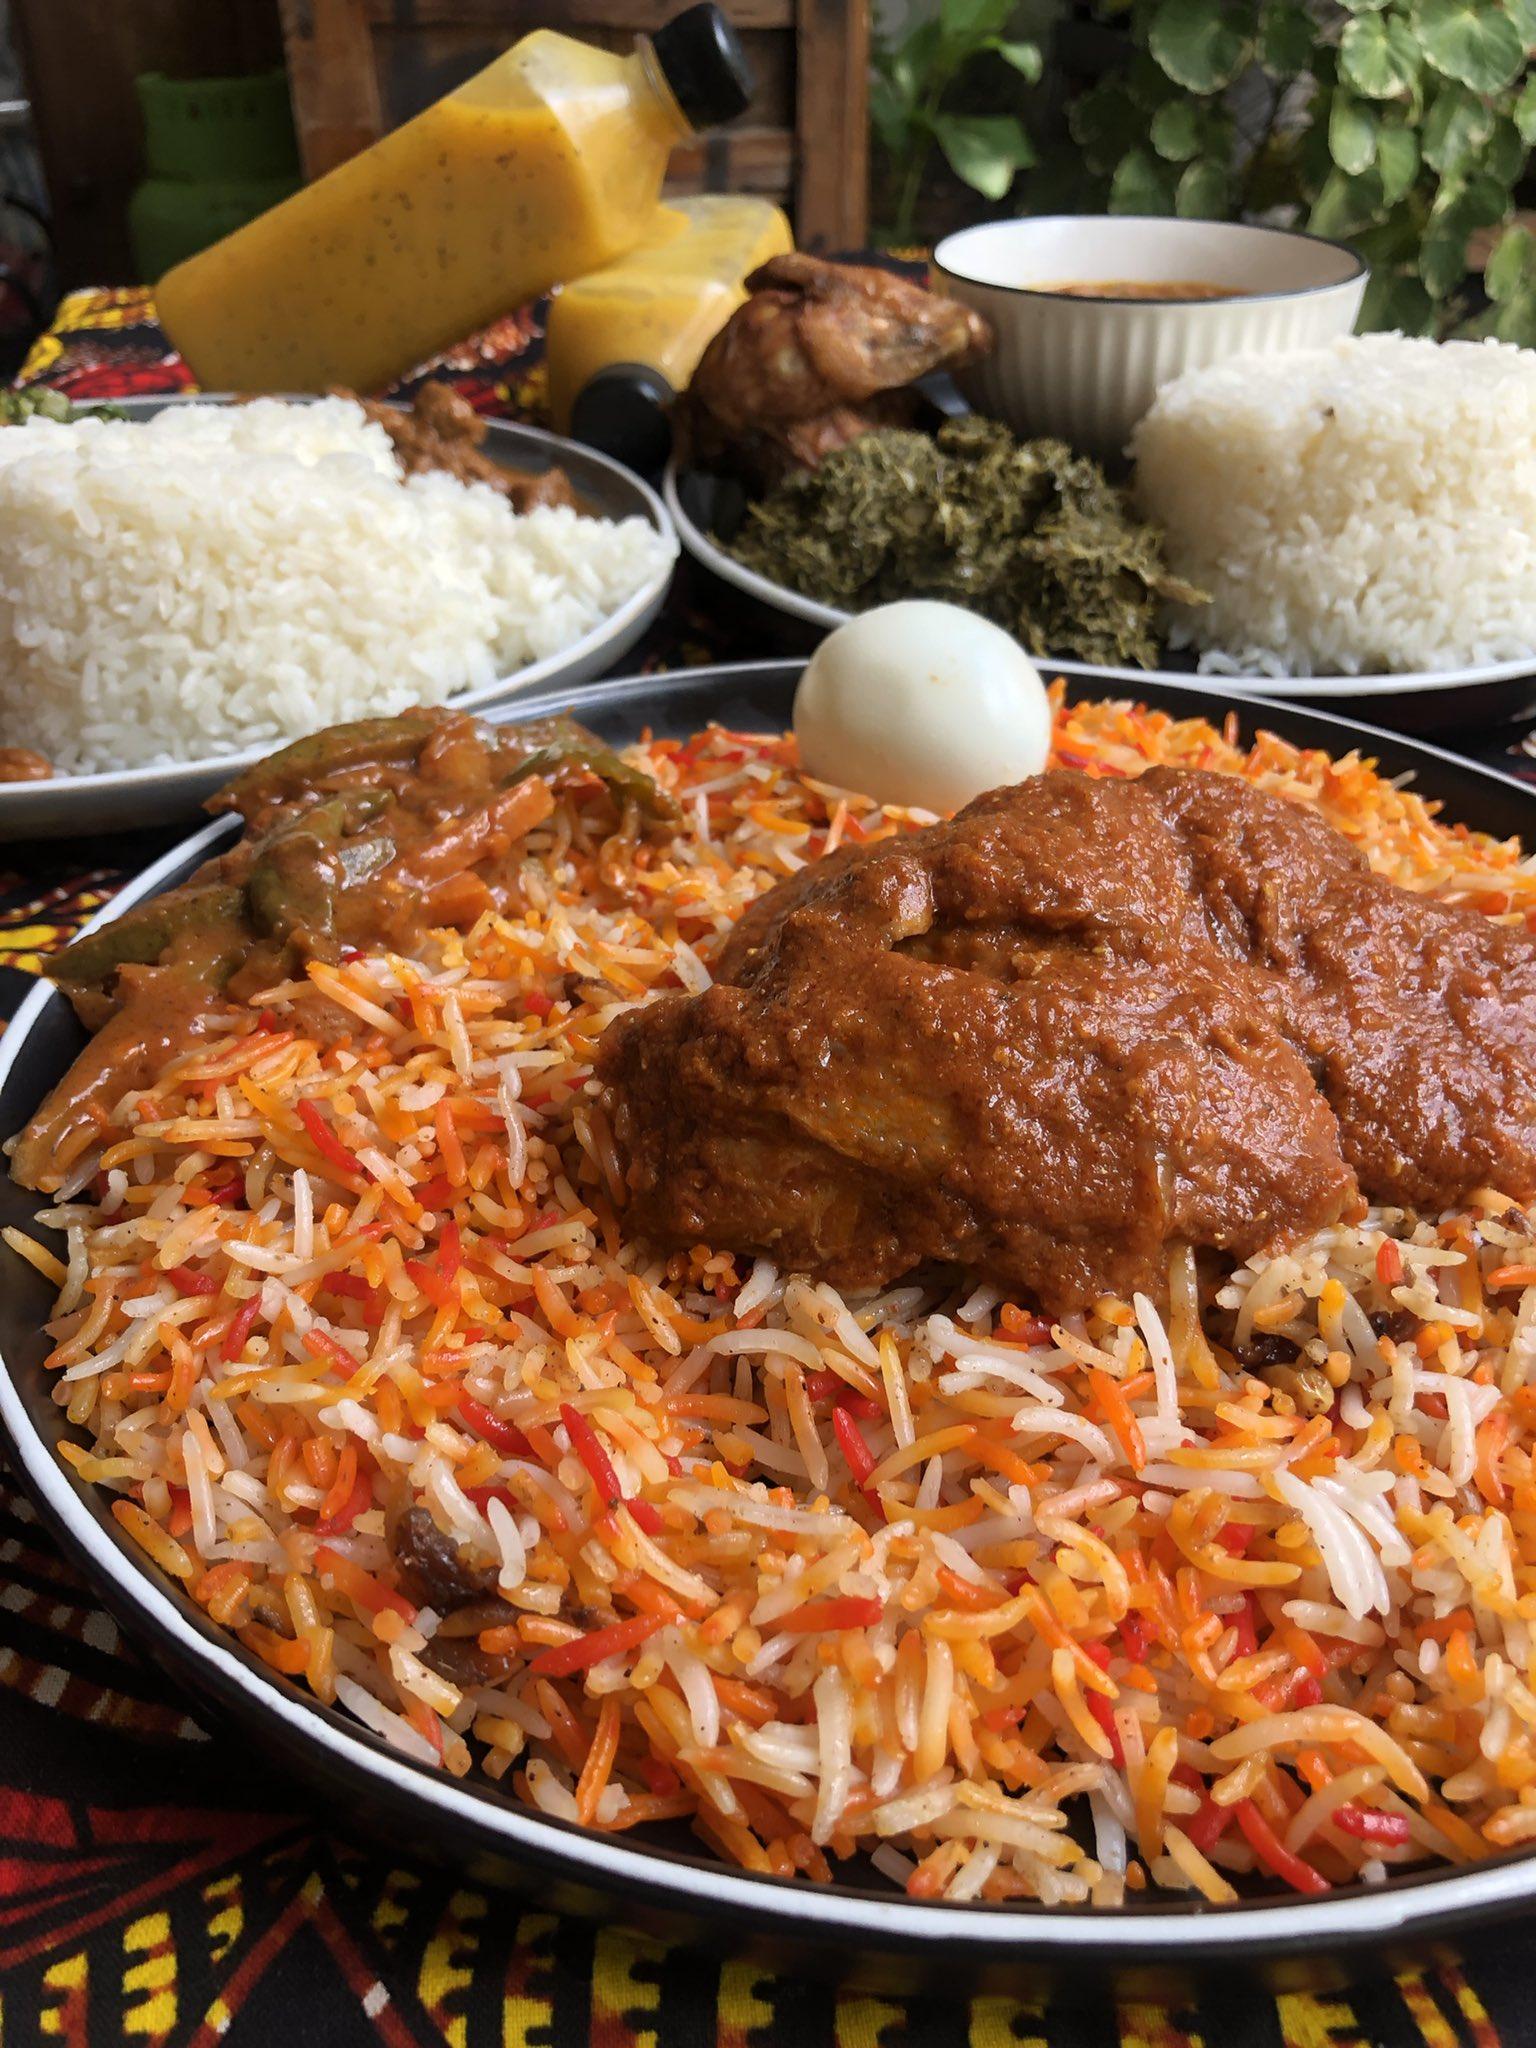
Chakula hiki ni aina ya biryani. Hii ni kulingana na viungo vilivyotumika, kama kana kwamba yai, mchuzi na mchele ulioko wa rangi tofauti tofauti. Kando yake pia tunaona mboga za kienyeji na mchele wa rangi nyeupe.